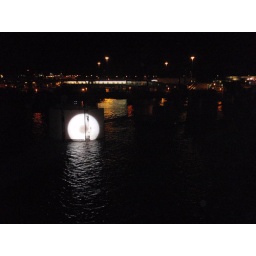
the ship doesn't have a door at the front so we had to back in